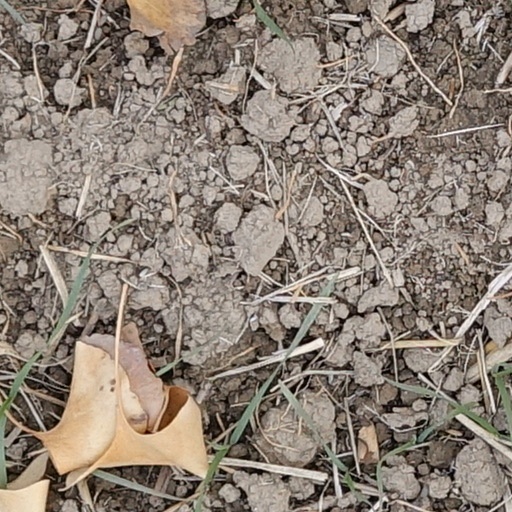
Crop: wheat